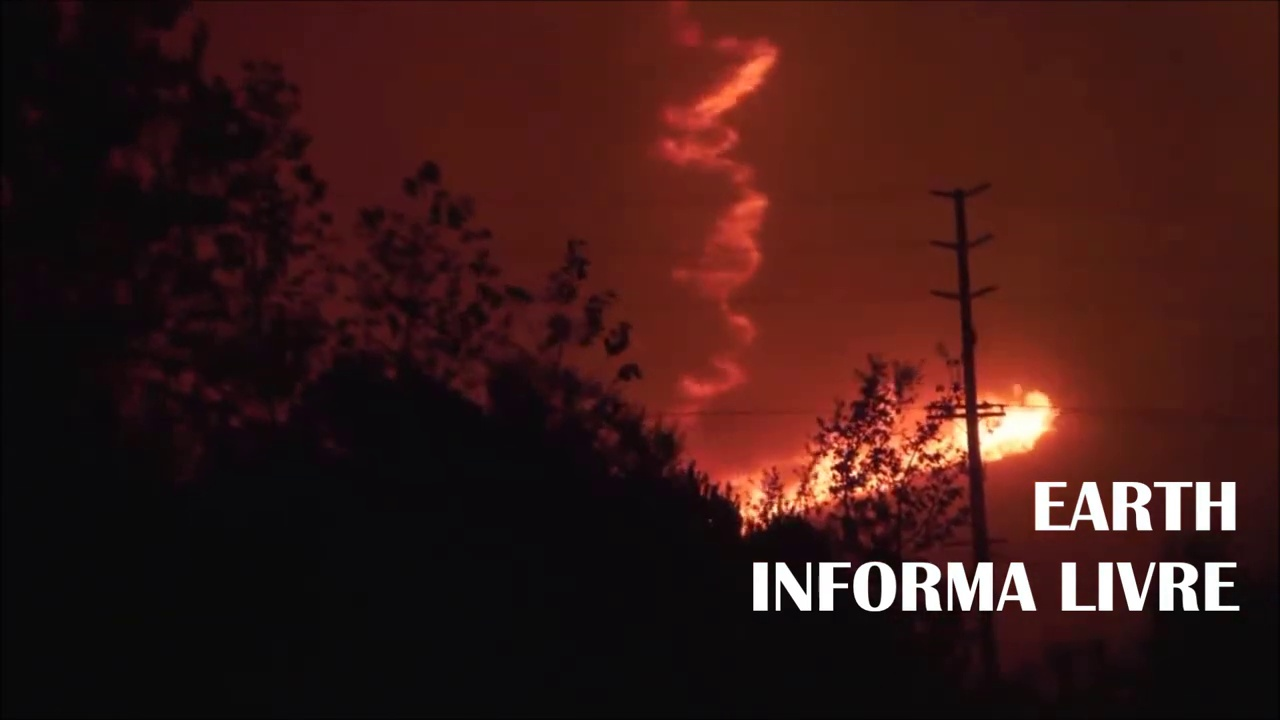
Fire: yes
Smoke: yes